Cremeschnitte

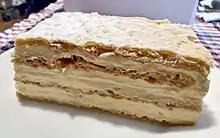
Kotorske krempite with three layers of dough and two layers of cream

In Montenegro, the most famous are the Kotorska krempita or Kotorska pašta (Kotor Cremeschnitte). Except for the original recipe, they differ from other crempitas because they are made with three layers of dough and two layers of cream. The "Kotorska pašta" festival dedicated to this delicacy is held in Kotor every year.